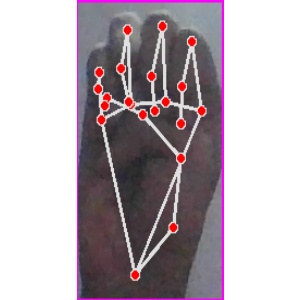
अक्षर: म